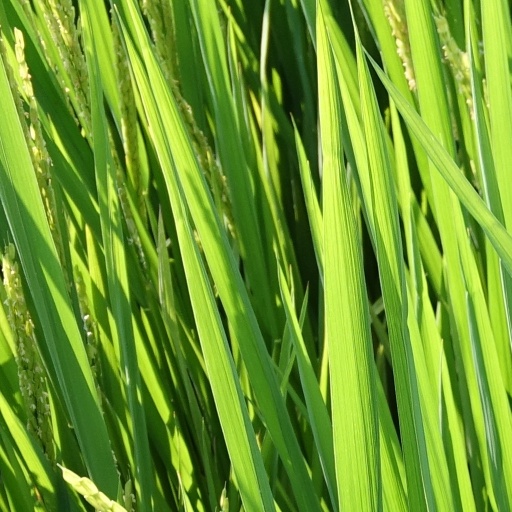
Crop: rice